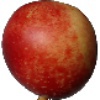
Label: nectarine